Toronto Catholic District School Board

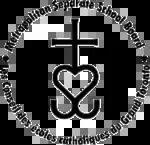
TCDSB's former entity, Metropolitan Separate School Board. This logo was used from 1969 to 1997.

On April 2, 1953, the "Metropolitan Separate School Board", officially known as the Metropolitan Toronto Roman Catholic Separate School Board (MTRCSSB) was formed as the governing body of all publicly funded. Roman Catholic schools in Toronto through the merger of several separate boards in Metro Toronto. The merger was passed through Bill 37, the Metropolitan Separate School Board Act.